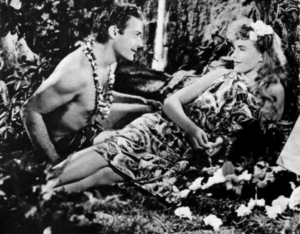
Pago Pago, île enchantée est un film américain réalisé par Alfred E. Green et sorti en 1940.